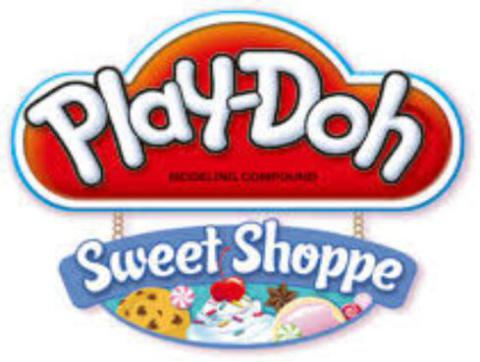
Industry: Leisure